Majhdia, Krishnaganj

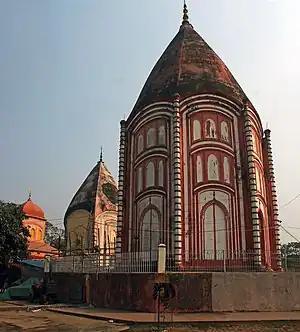
The three temples of Shibnibash, Nadia

Majhdia college known as Sudhiranjan Lahiri Mahavidyalaya is situated here. Majdia Rail Bazar High School (boys) and Shib Mohini Kanya Vidyapith (girls) are the schools, providing 10+2 education to the locals & surrounding areas. There are many primary schools in the locality.